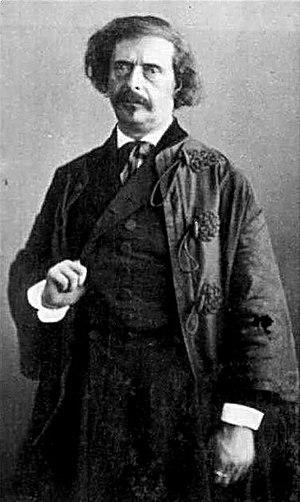
Jules Amédée Barbey d'Aurevilly, dit Jules Barbey d'Aurevilly, est un écrivain français, né le 2 novembre 1808 à Saint-Sauveur-le-Vicomte et mort le 23 avril 1889 à Paris des suites d'une hémorragie. Surnommé le « Connétable des lettres » par Léon Bloy, il a contribué à animer la vie littéraire française de la seconde moitié du XIXᵉ siècle. Il a été à la fois romancier, nouvelliste, essayiste, poète, critique littéraire, journaliste, dandy, et polémiste.
Le 23 avril est le 113ᵉ jour de l'année du calendrier grégorien. Il reste 252 jours avant la fin de l'année.
La liste d'écrivains normands énumère des écrivains nés en Normandie ou y ayant durablement vécu et les écrivains ayant écrit en Normand ou en Anglo-normand.